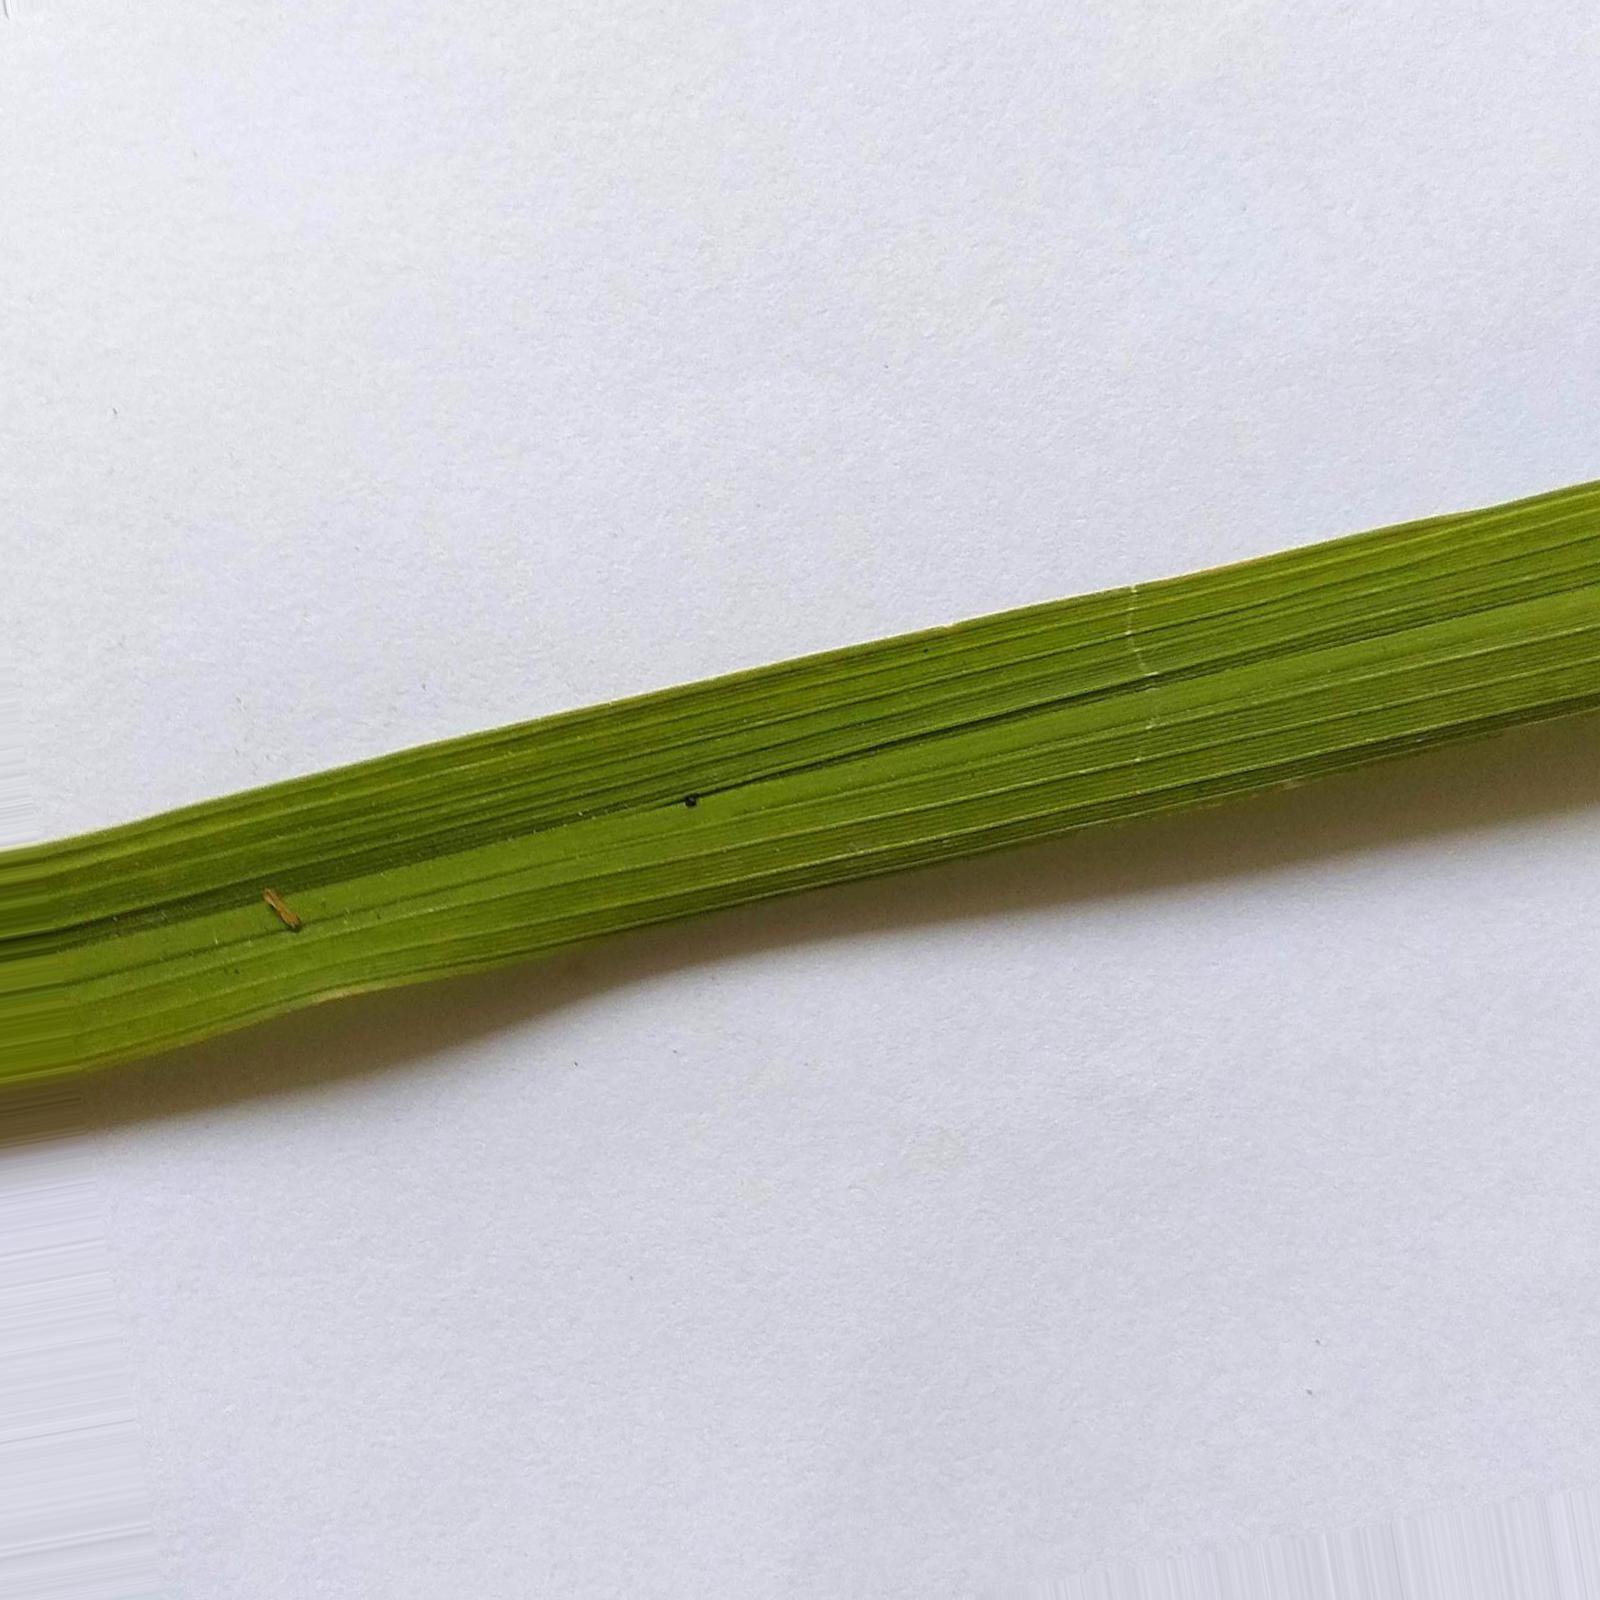
Nhãn: Healthy